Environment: real
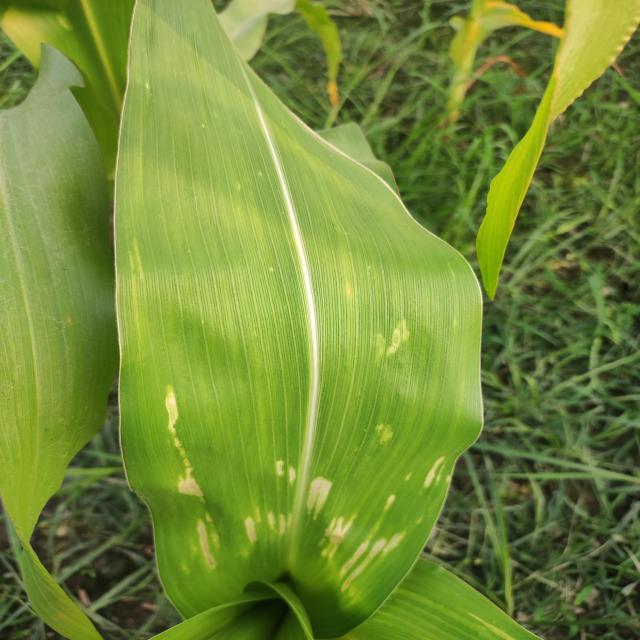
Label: northern_corn_leaf_blight